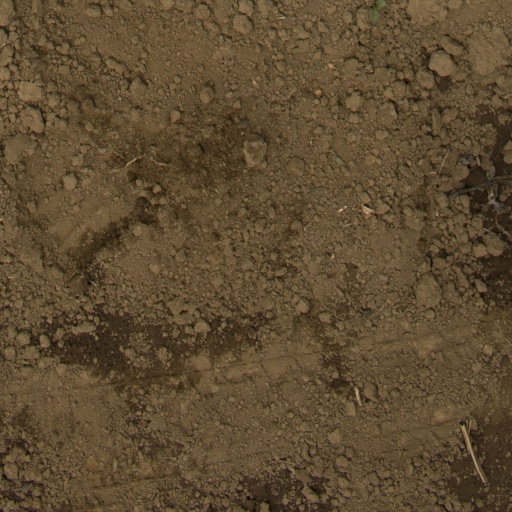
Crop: Jerusalem artichoke